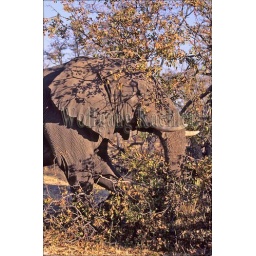
Botswana, okavango delta, moremi reserve, elephant feeding on pushed over tree